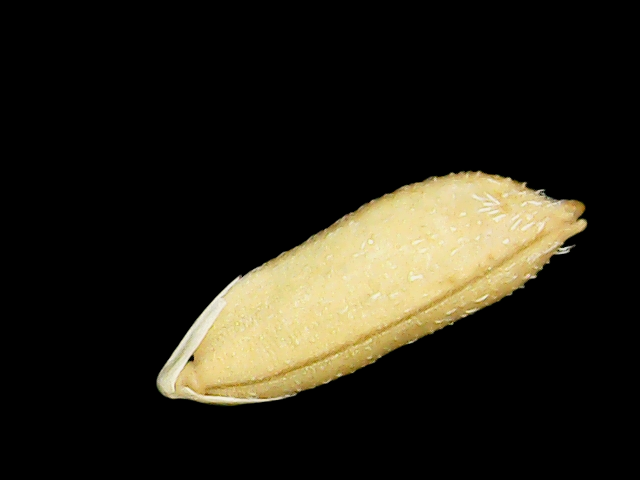
Rice variety: Bd51